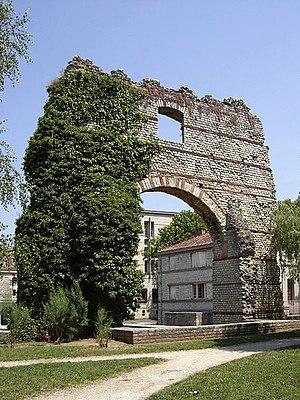
L'Arc de Diane, vestige des thermes gallo-romains à Cahors, France.
Les thermes romains sont un des éléments essentiels de la civilisation romaine, autant dans la vie quotidienne que dans les monuments construits pour les abriter et les alimenter.
Cahors /ka.ɔʁ/ est une commune d'Occitanie, située dans le quart sud-ouest du pays. Préfecture du Lot, elle est située dans la région Occitanie. Principale ville du département, forte de 19 340 habitants, au cœur d'une agglomération de 40 669 habitants, Cahors est la capitale historique du Quercy. Ses habitants sont appelés les Cadurciens.
Cet article recense les monuments historiques français classés en 1955.
Ce tableau présente la liste de tous les monuments historiques classés ou inscrits dans la ville de Cahors, Lot, en France.